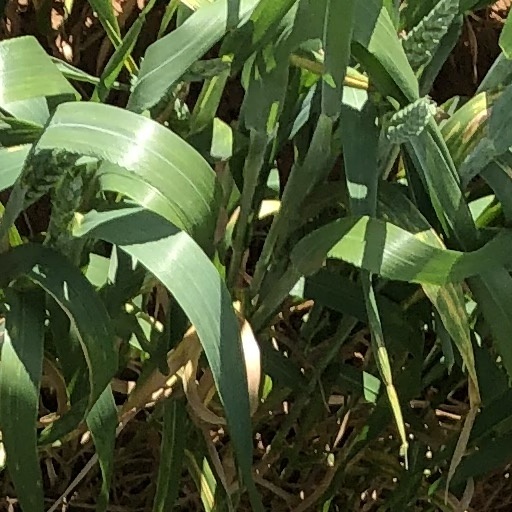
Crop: wheat